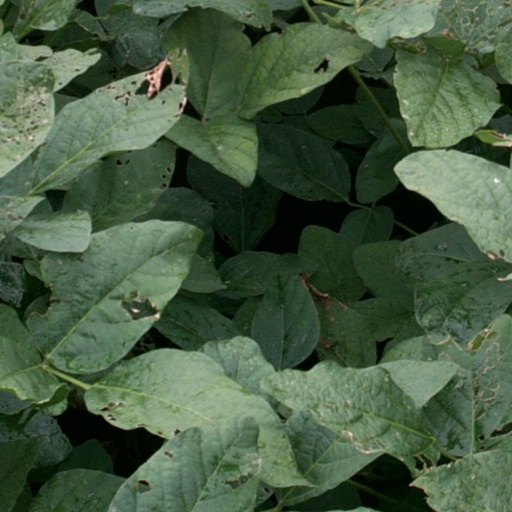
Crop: soybean